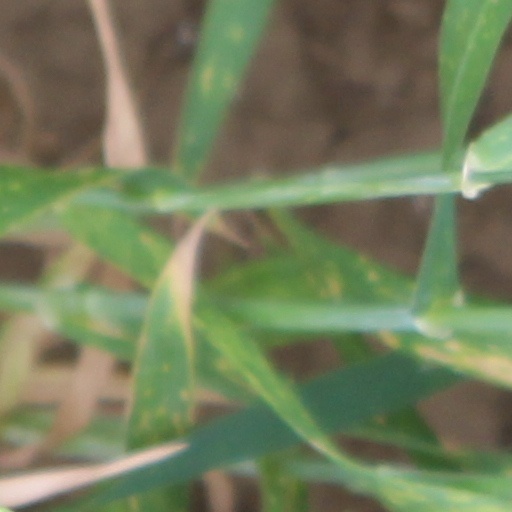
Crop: wheat